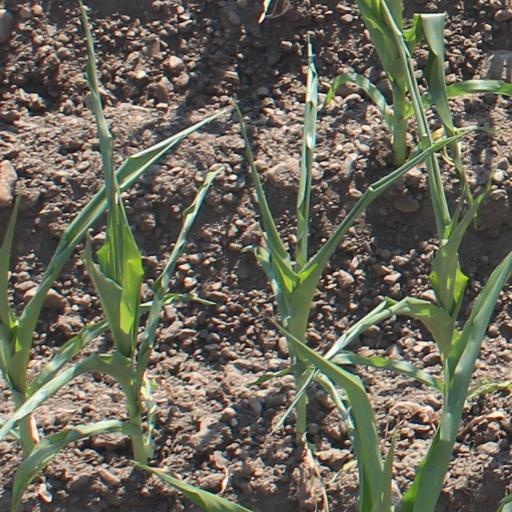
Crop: maize; corn